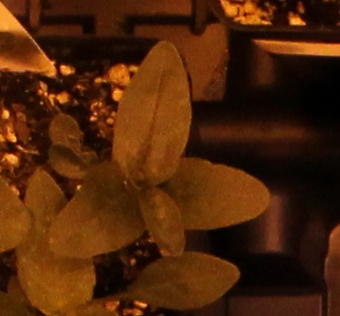
Label: Waterhemp